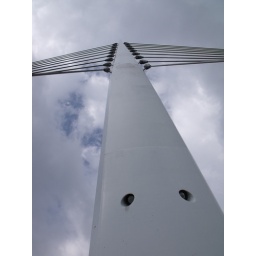
Footbridge support on bridge over river Tawe Swansea